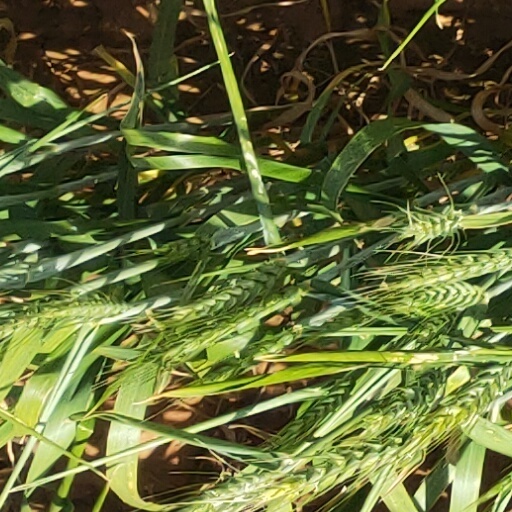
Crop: wheat